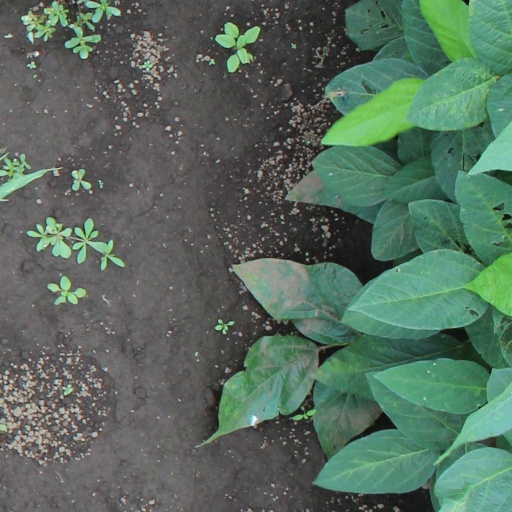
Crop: soybean